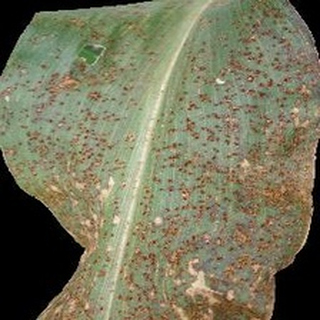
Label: corn_common_rust